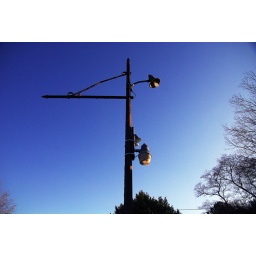
At the building across the street from the post office in Green Pond, S.C.